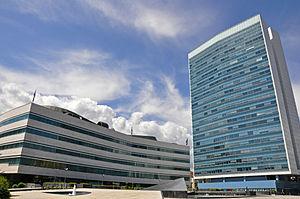
Sarajevo, prononcé [saʁajɛvo], est la capitale et la plus grande ville de Bosnie-Herzégovine. Traversée par la rivière Miljacka, la ville fait partie du canton de Sarajevo, l'un des dix de Bosnie-et-Herzégovine.